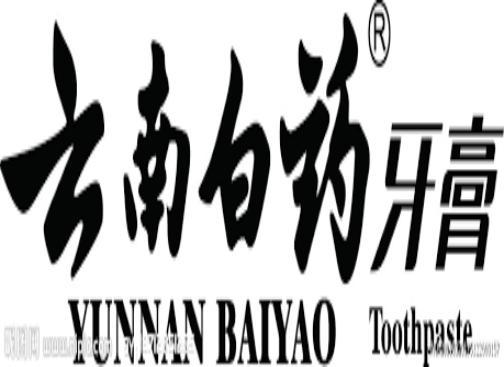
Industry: Medical